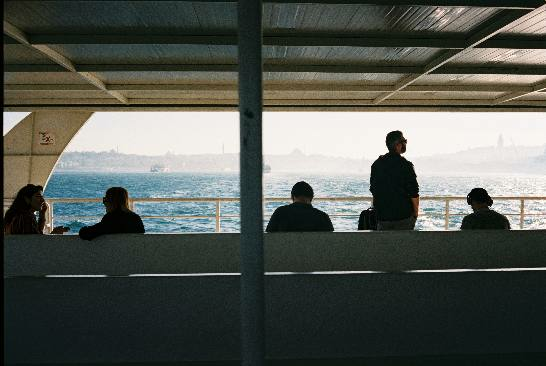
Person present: Yes